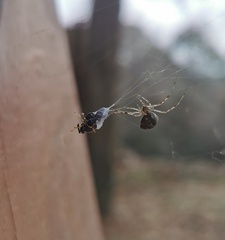
Species: Parasteatoda_tepidariorum